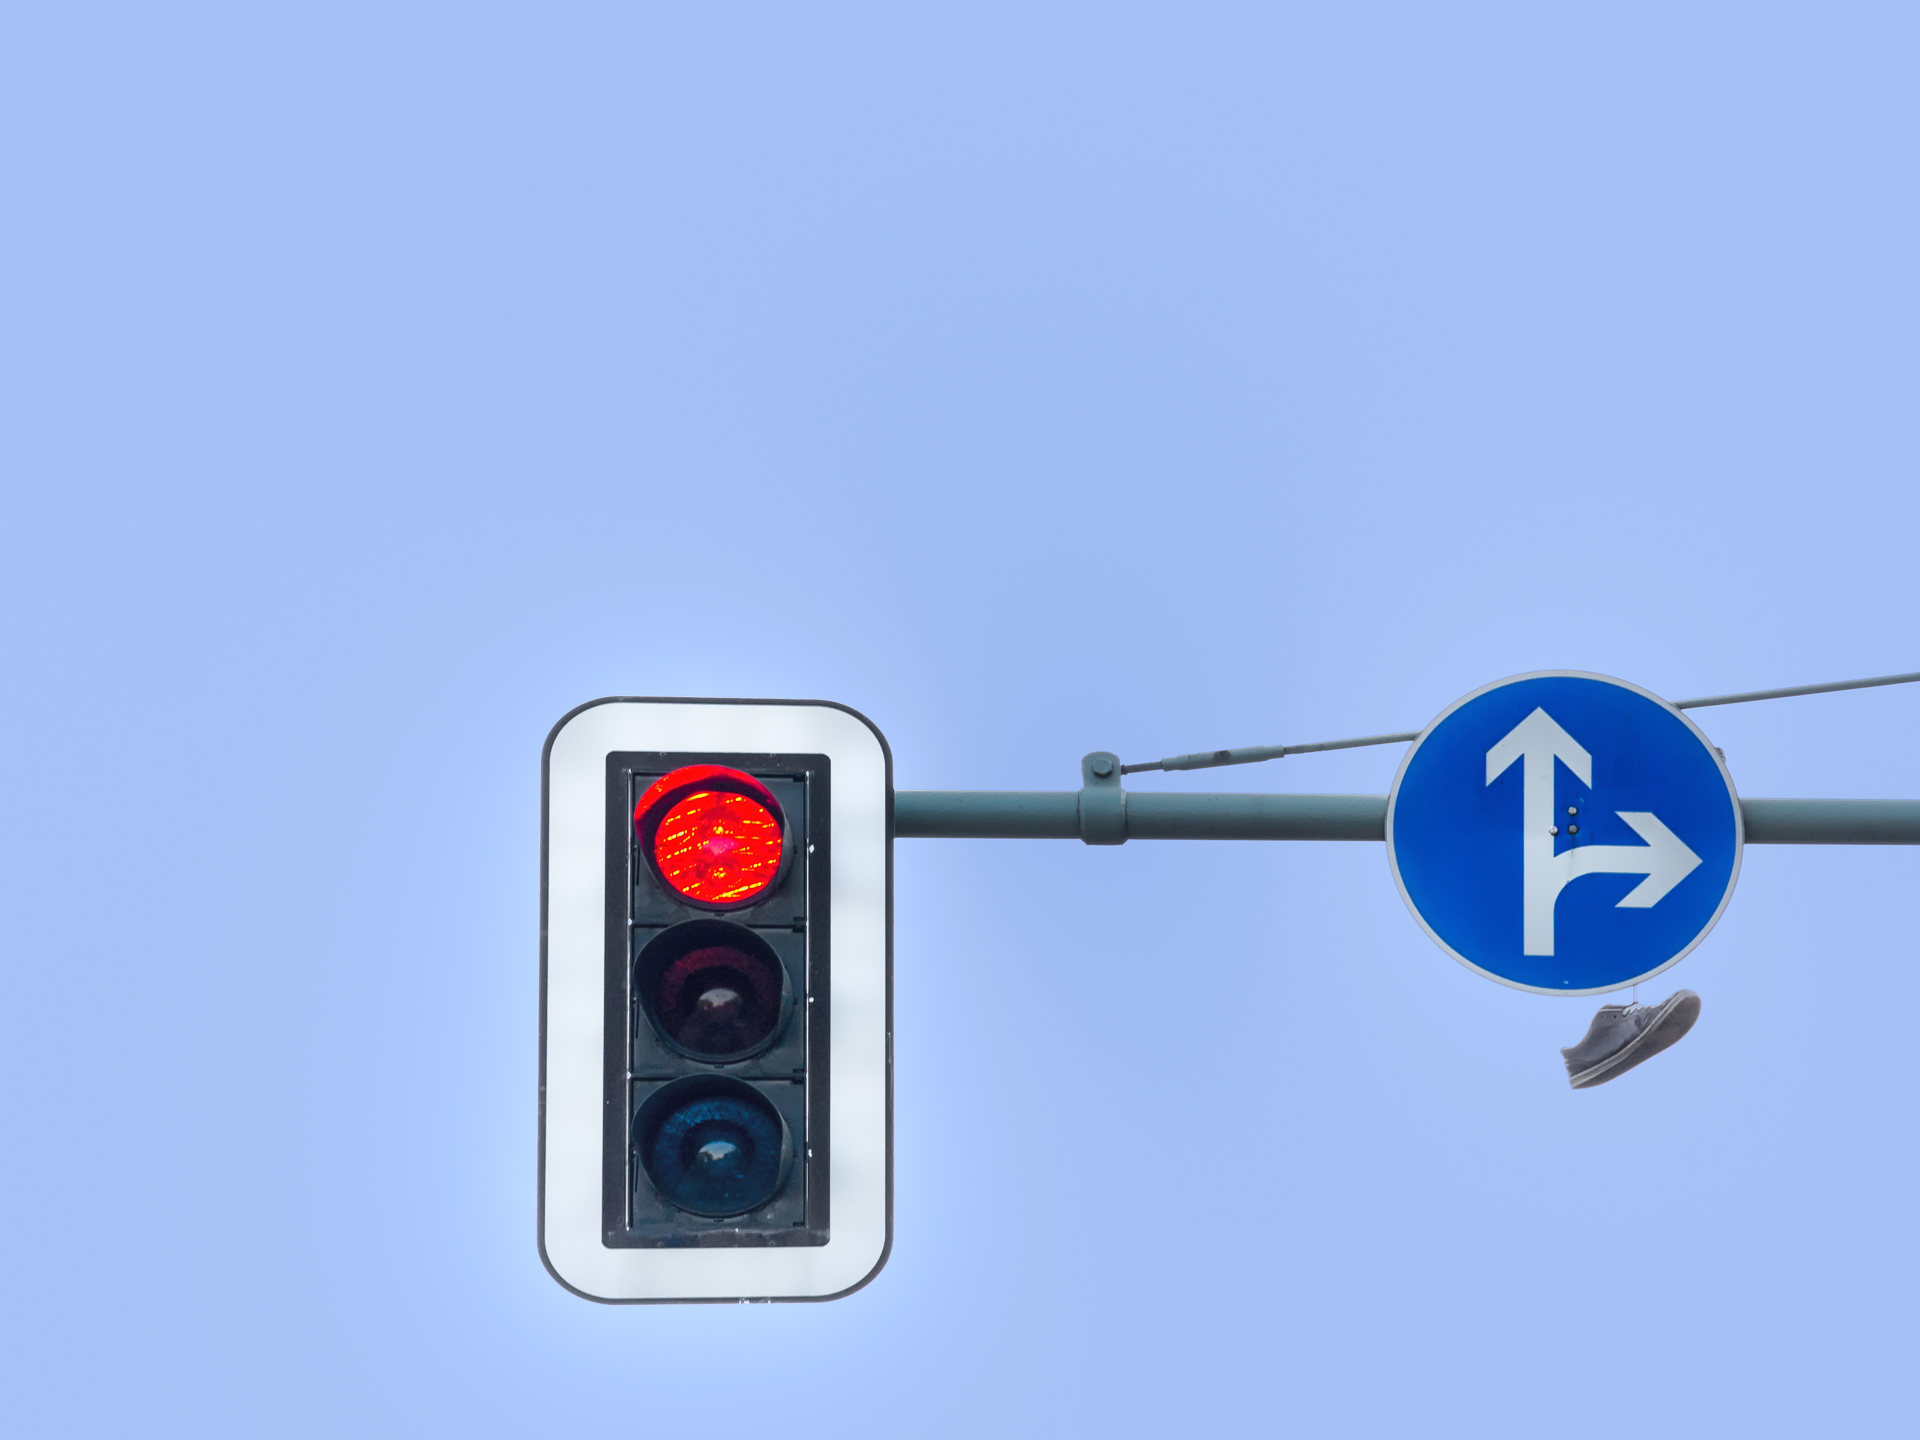
light, traffic, street light, lighting, traffic light, product, light fixture, minimalistic, minimalismus, sigma60mmf28dn, apeach, anjapietsch, mftm43lumixpanasonic, microfourthird, 52wochenfotochallenge, panasoniclumixg5, signaling device